United States Army Pigeon Service

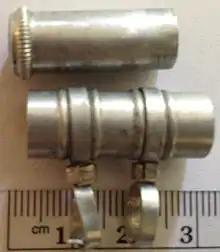
An aluminum PG-14 message holder for attachment to a war pigeon's leg, U.S. Army Signal Corps, World War I. 1 x 2.9 cm, 1.7 gm

During the Italian Campaign of World War II, G.I. Joe was a pigeon who saved the lives of the inhabitants of the village of Calvi Vecchia, Italy, and of the British troops of 56th (London) Infantry Division occupying it. Air support had been requested against German positions at Calvi Vecchia on 18 October 1943, but the message that the 169th (London) Infantry Brigade had captured the village, delivered by G.I. Joe, arrived just in time to avoid the bombing. G.I. Joe flew this 20-mile distance in an impressive 20 minutes, just as the planes were preparing to take off for the target. He saved the lives of at least 100 men.